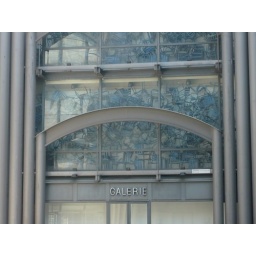
chairs in the window